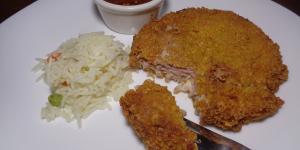
milanesa de res rellena de queso y jamon